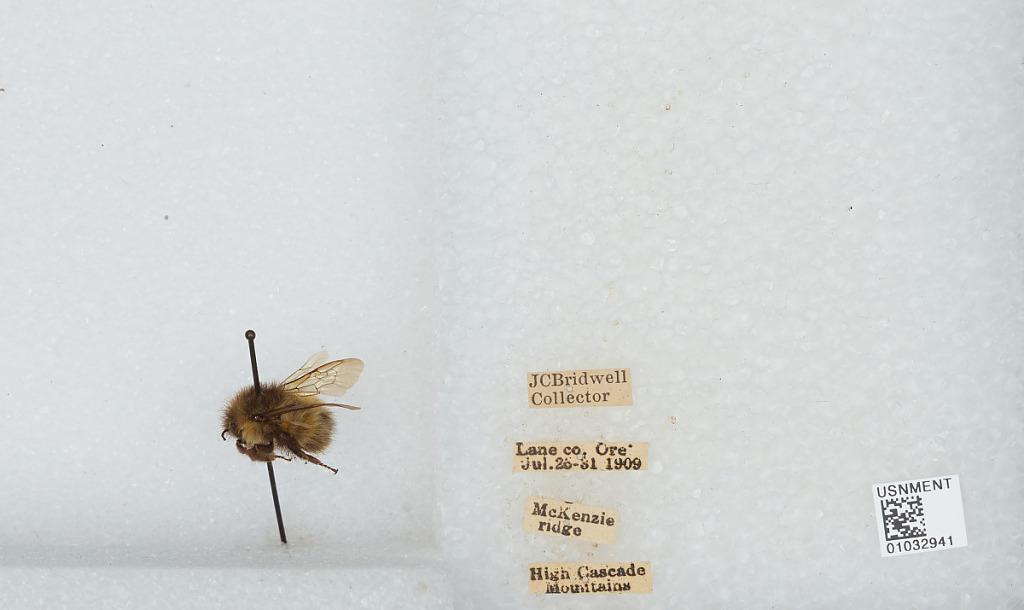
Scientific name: Bombus (Pyrobombus) sitkensis Nylander
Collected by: J. Bridwell
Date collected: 1909-7-26
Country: United States
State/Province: Oregon
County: Lane
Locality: High Cascade Mountains, McKenzie Ridge
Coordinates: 44.1753, -122.163